Isle of View

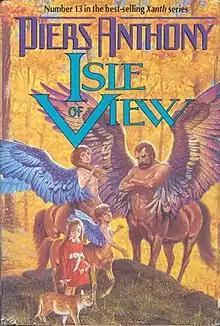
First edition

Isle of View is a fantasy novel by American writer Piers Anthony, published in 1989. It is the thirteenth book of the Xanth series.